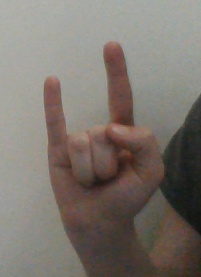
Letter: la